Klas Eklund

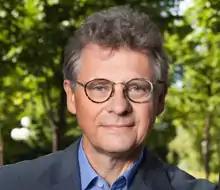
Eklund in 2015

Eklund was born in Kvarngärdet, Uppsala as the son of the actor couple Bengt Eklund (1925–1998) and Fylgia Zadig (1921–1994). He went to high school in Stockholm, but also spent his senior year at Wausau Senior High in Wisconsin, USA. He completed a BA degree in economics from the Stockholm School of Economics, where he later completed a Licentiate degree. He also has a degree in economic history and Russian from the Stockholm University.